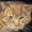
Label: cat